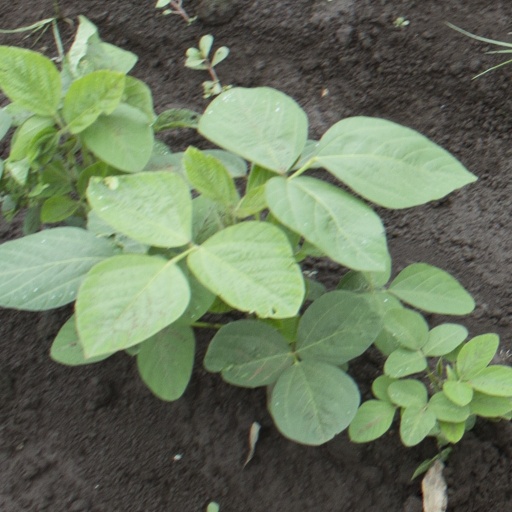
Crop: soybean